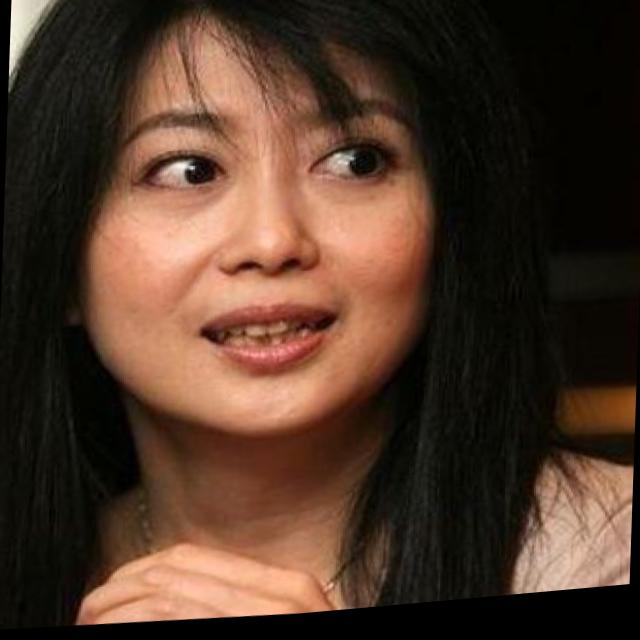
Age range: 45-64